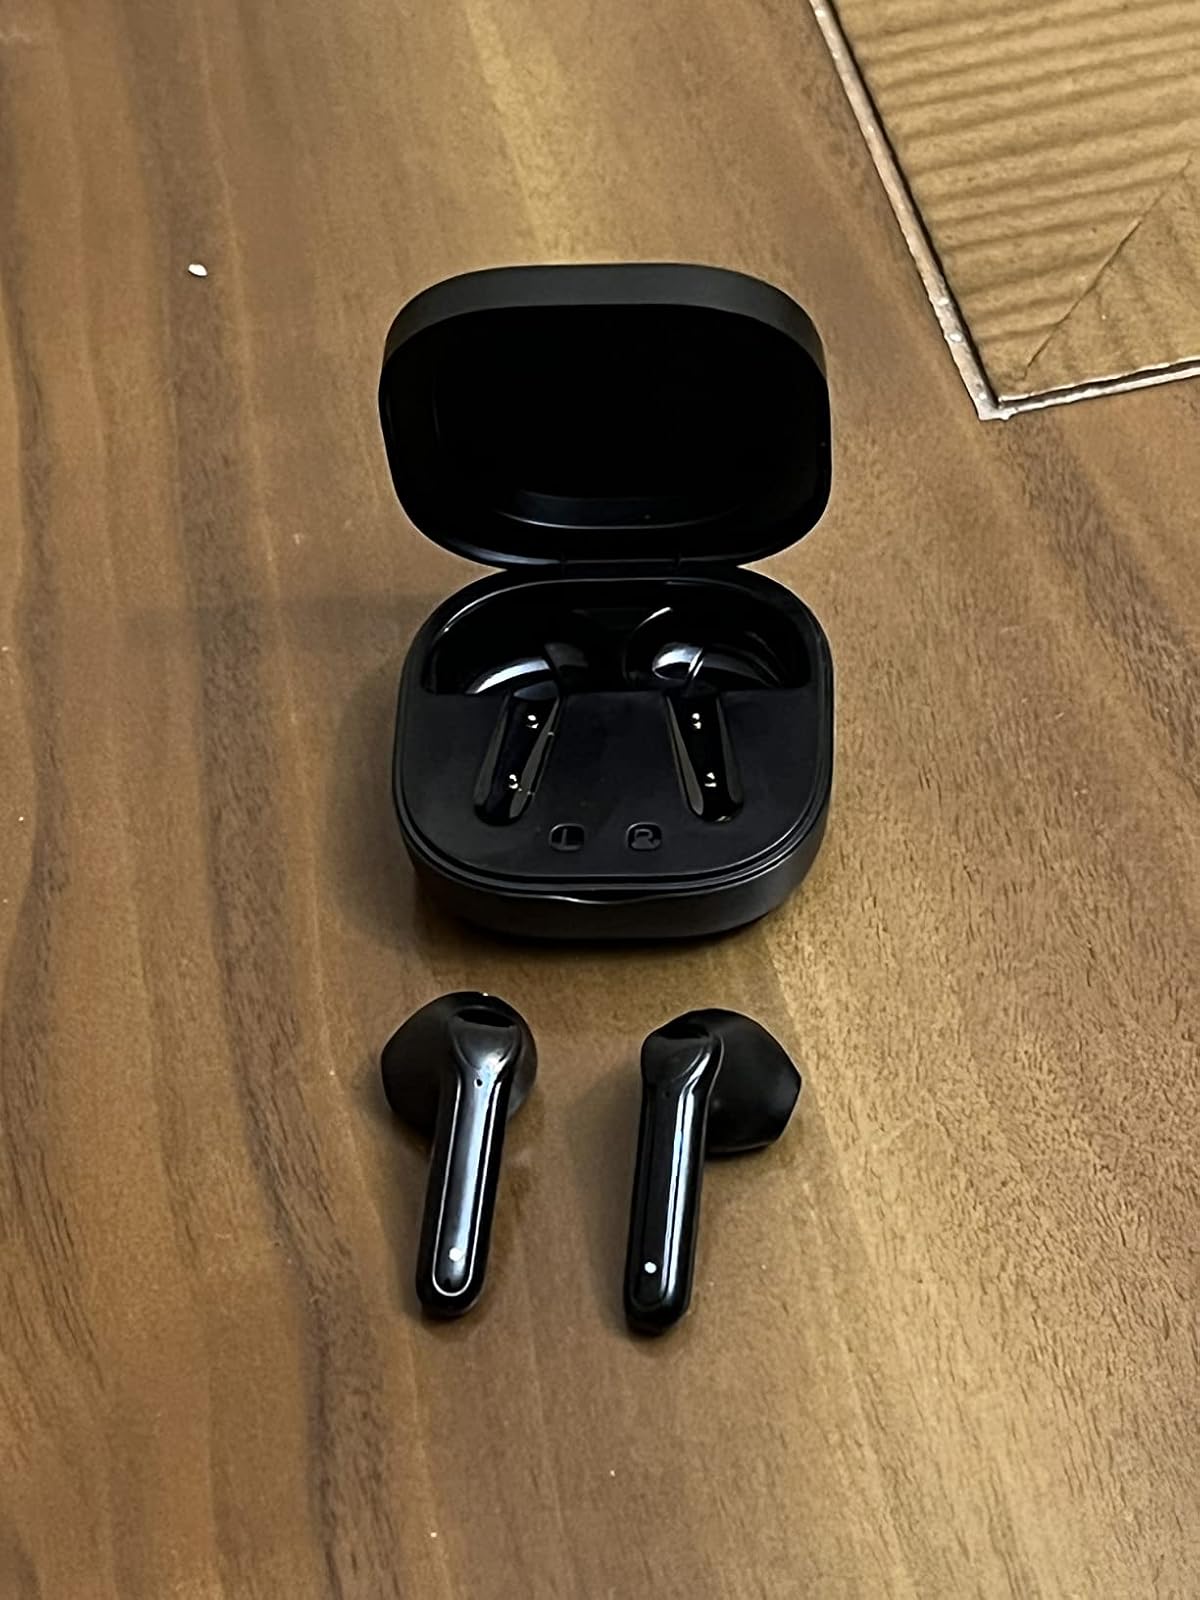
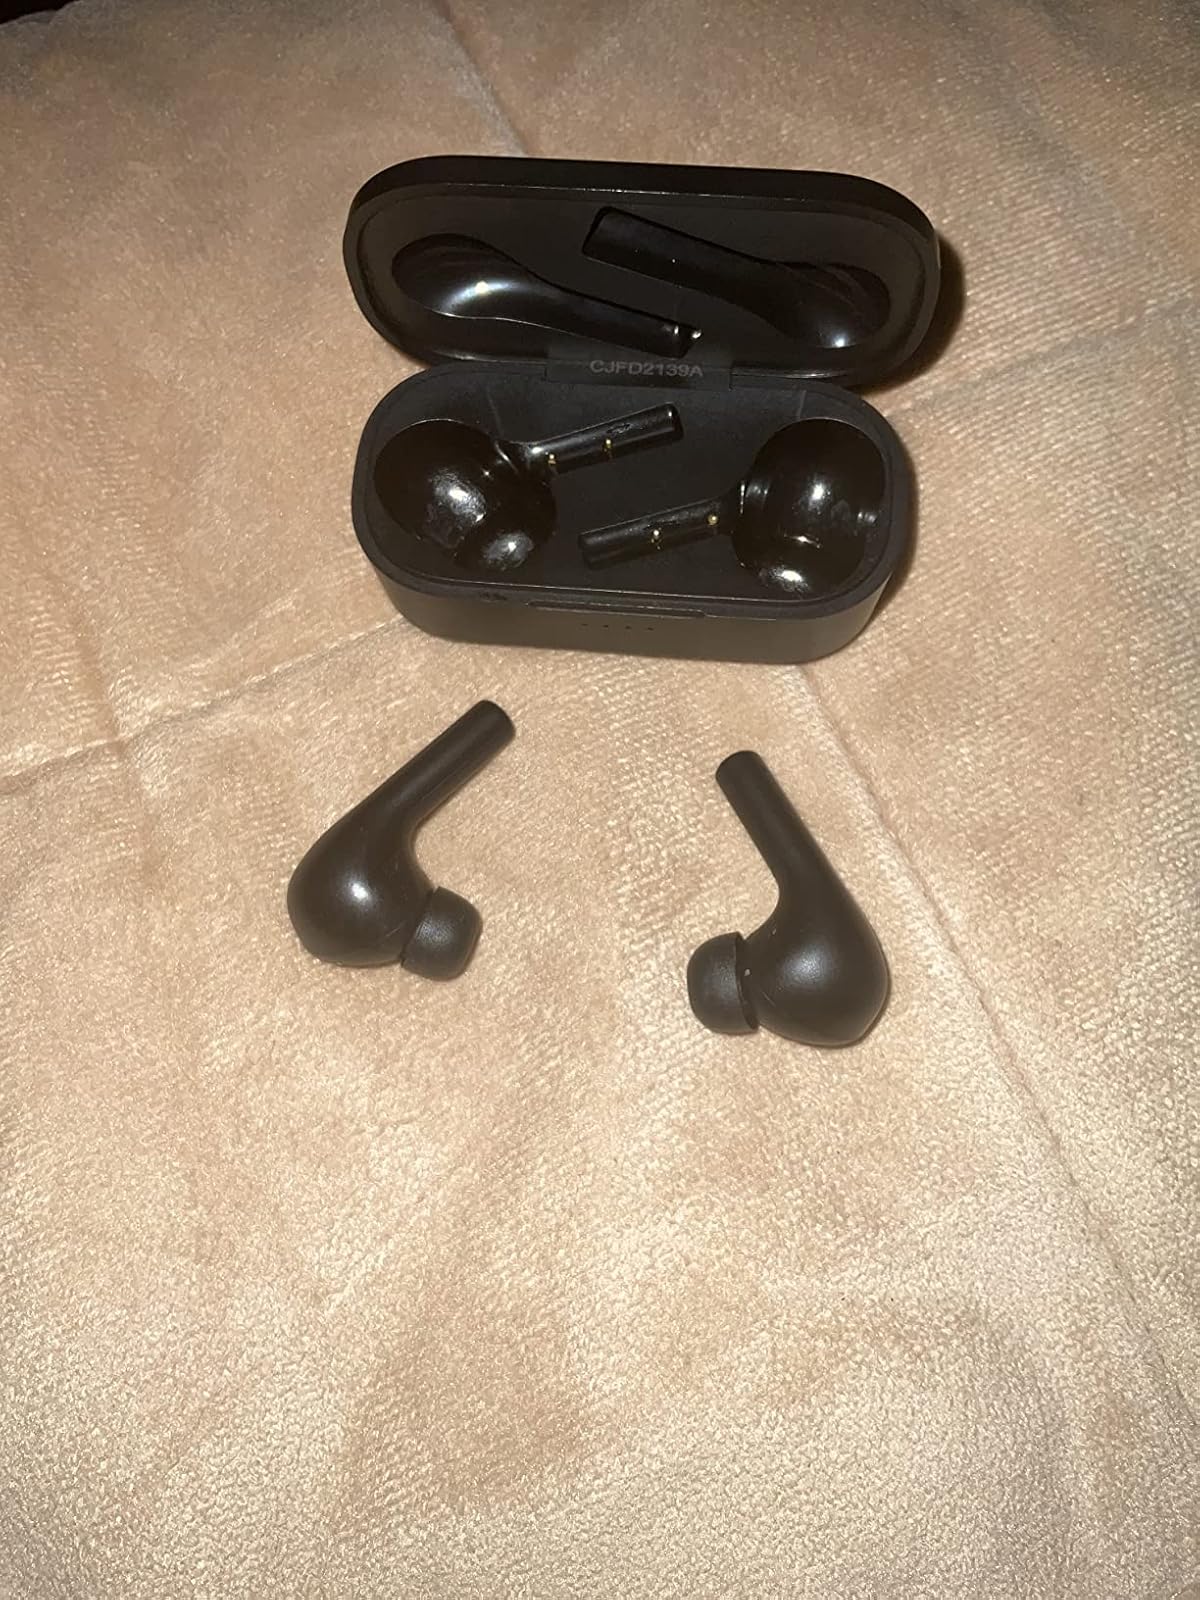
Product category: earbuds
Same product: no